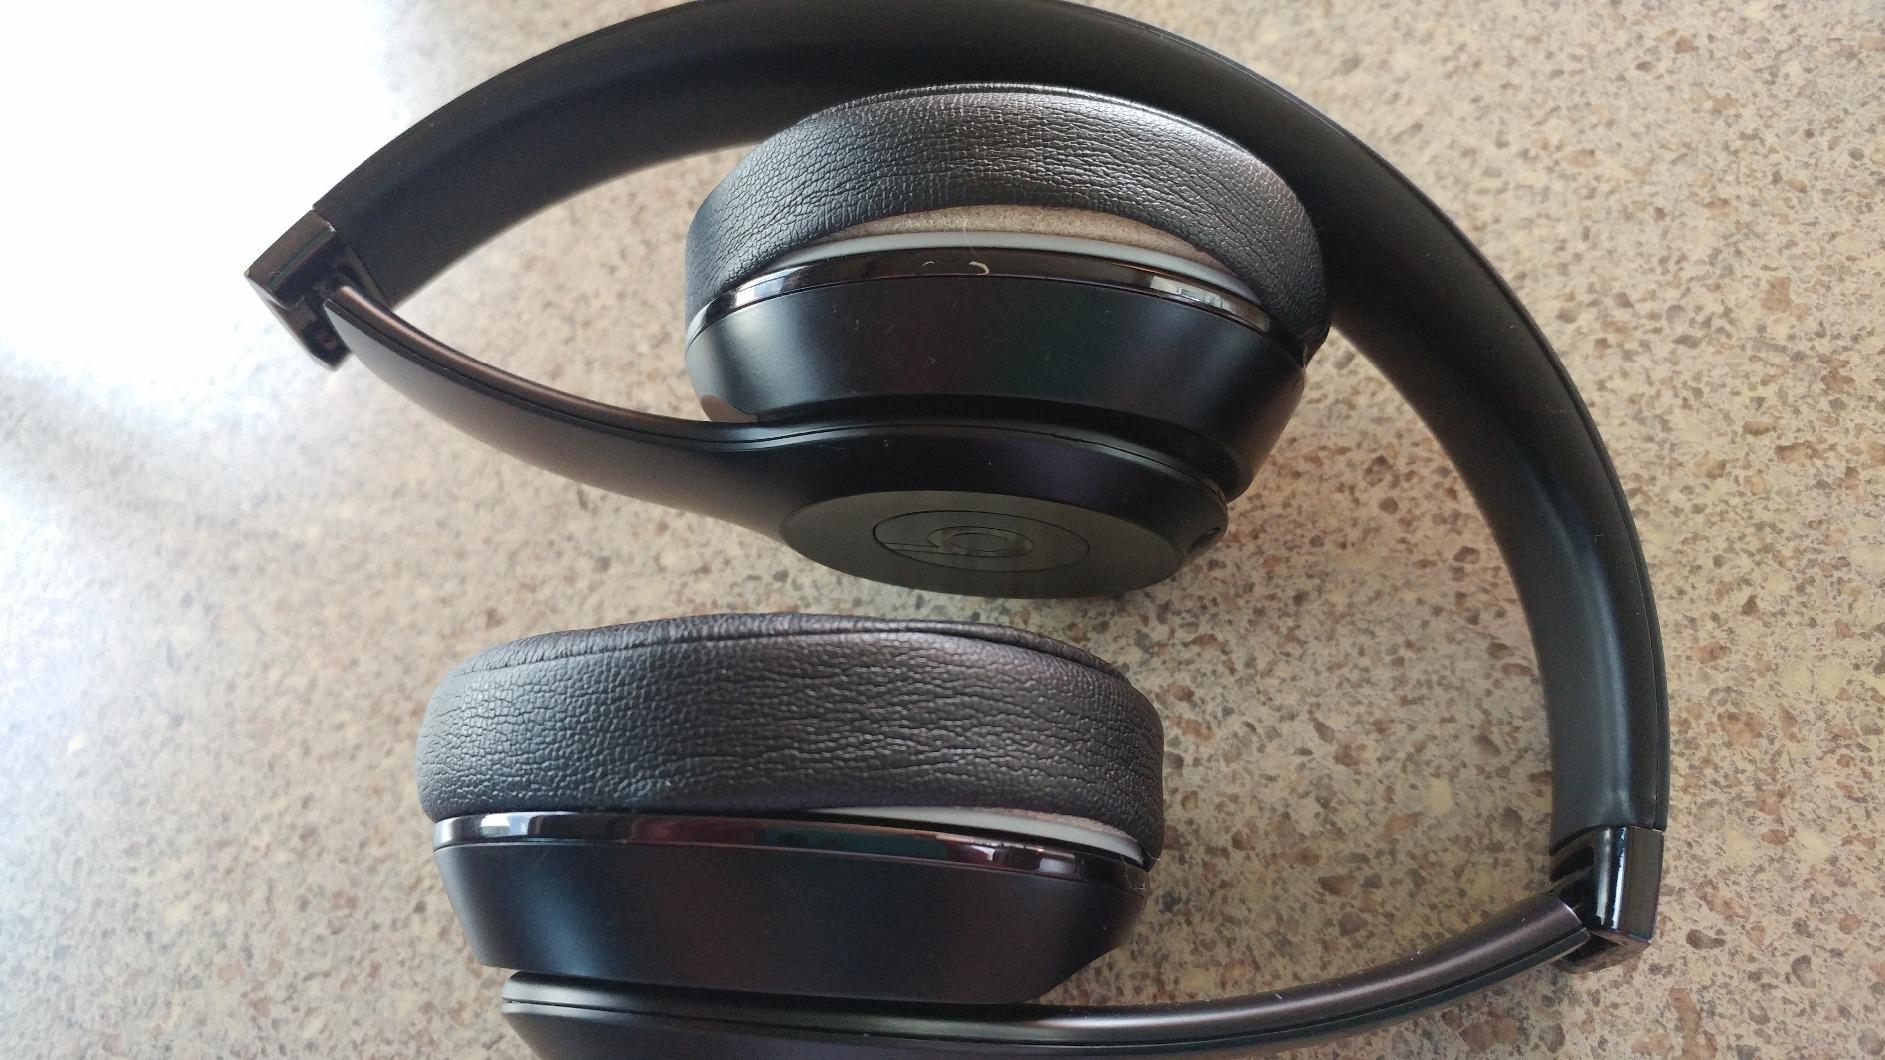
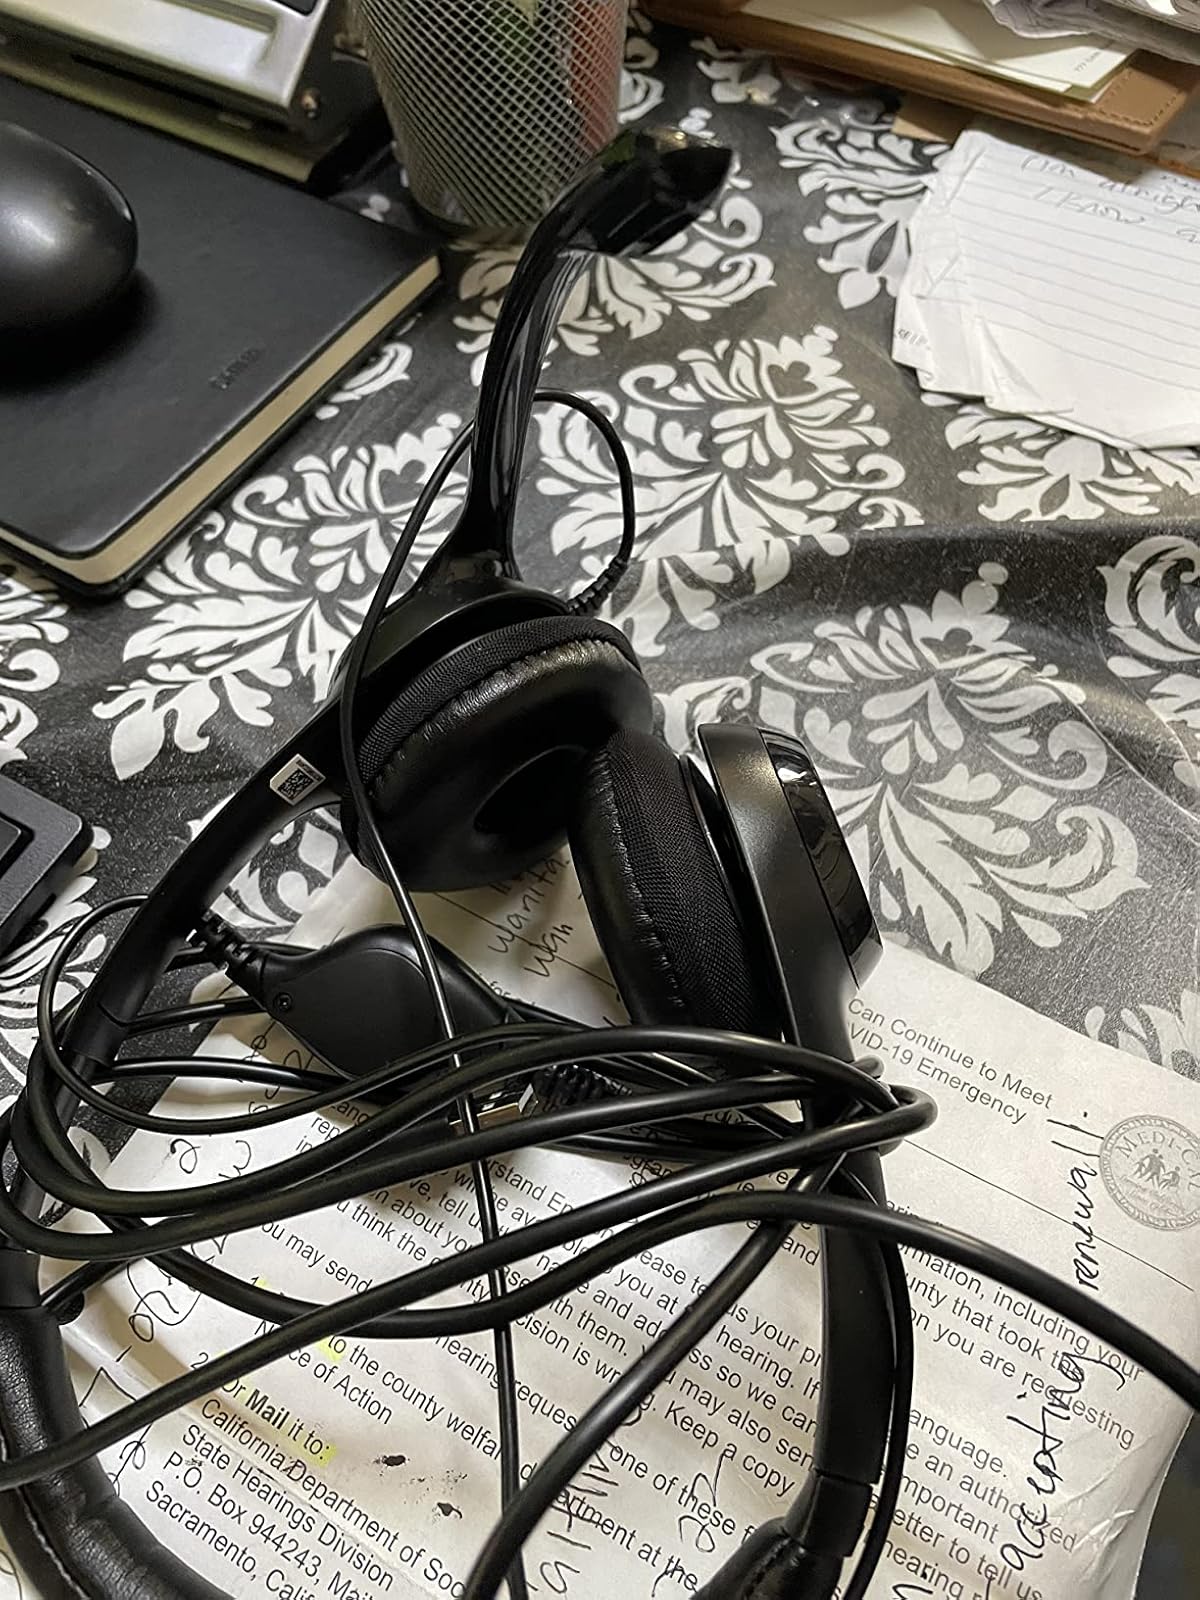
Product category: headphones
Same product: no